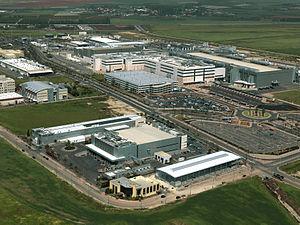
La Silicon Wadi est une zone de grande concentration d'industries de hautes technologies située dans la plaine côtière israélienne et comparable à la Silicon Valley américaine. La région s'étend sur une grande partie de l'État d'Israël, bien que des concentrations particulièrement élevées d'industrie de hautes technologies puissent surtout être trouvées dans la région de Tel Aviv-Jaffa, ainsi que de plus petites près des villes de Ra'anana, Petah Tikva, Herzliya, Netanya, de la ville universitaire de Rehovot et de sa voisine Rishon Letsion. De plus, d'autres zones de hautes technologies peuvent aussi être trouvées à Haïfa et Césarée. Des secteurs de hautes technologies plus récents ont été construits à Jérusalem, dans des villes telles que Yoqneam et dans la première « ville privée d'Israël », Airport City, près de Tel Aviv-Jaffa.